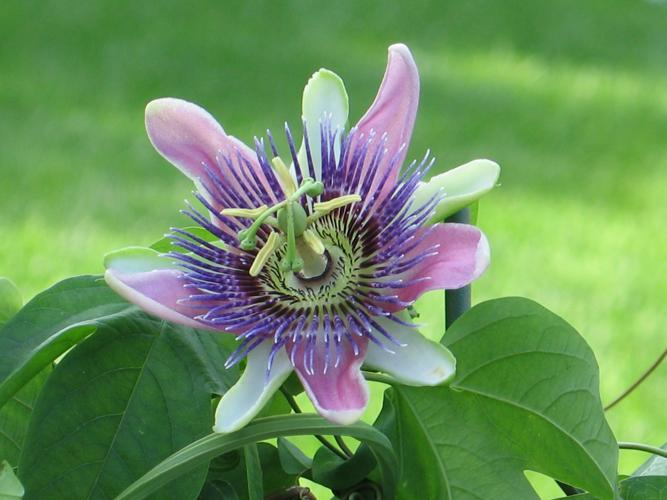
Flower: passion flower